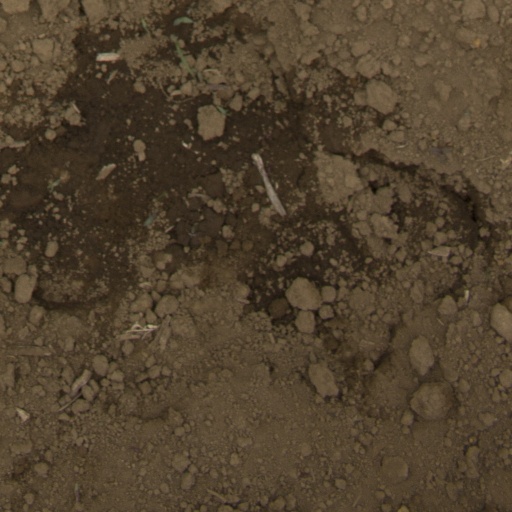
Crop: Jerusalem artichoke